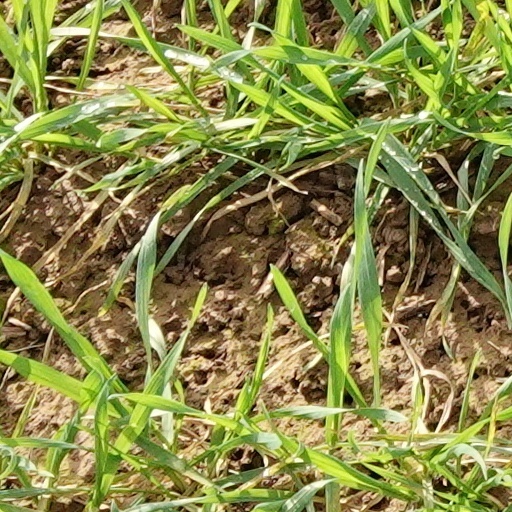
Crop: wheat